The Gardener (Van Gogh)

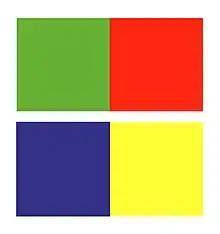
Colors used in the peasant's clothing: green and red on the shirt; blue and yellow on the undershirt.

Between the night of May 19 and 20, 1998, the painting earned a space on all the front pages of the newspapers because it was the object of a robbery at the National Gallery of Modern Art in Rome. In addition to "The Gardener", the thieves took "L'arlésienne (Madame Ginoux)", also painted by Van Gogh in 1890, and "Le Cabanon de Jourdan", a work by Paul Cézanne (1906). The robbery was perpetrated by three armed, barefoot, balaclava-wearing thieves who waited inside the premises until the museum closed.